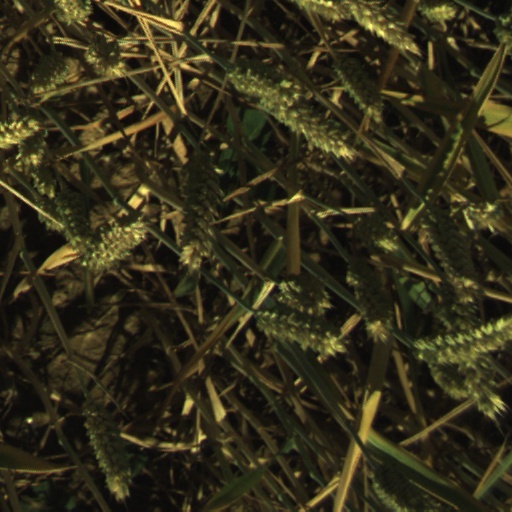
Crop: wheat